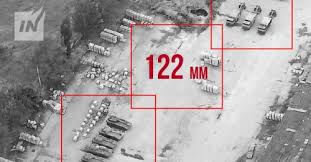
Label: Self Propelled Artillery